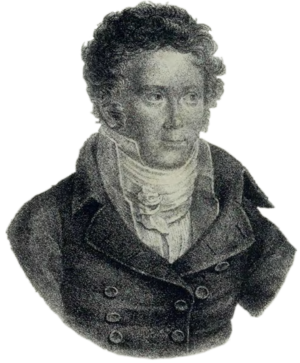
2 janvier : Le Sorcier, opéra-comique de Philidor, créé à la Comédie-Italienne.
Joseph Étienne, dit Étienne de Jouy, né le 19 octobre 1764 à Versailles et mort le 4 septembre 1846 à Saint-Germain-en-Laye, est un dramaturge et librettiste français.